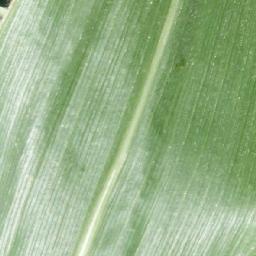
Label: Corn___healthy